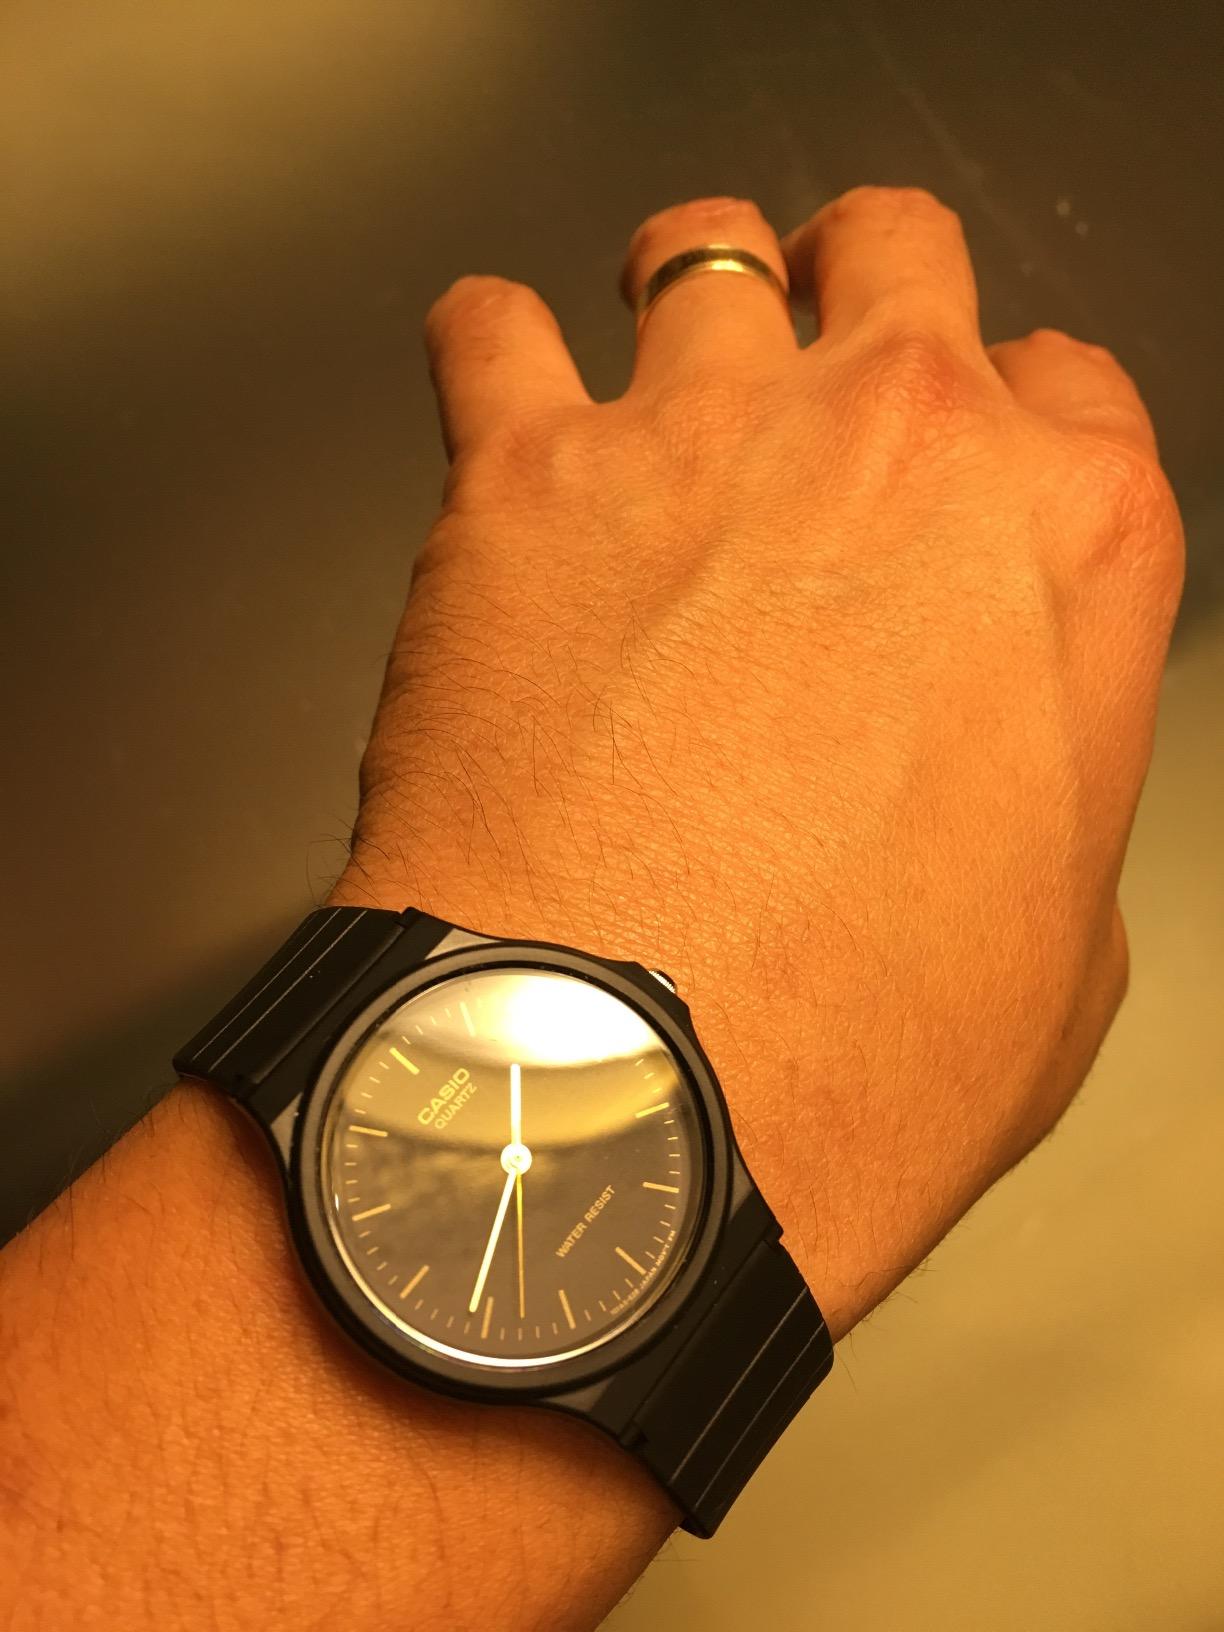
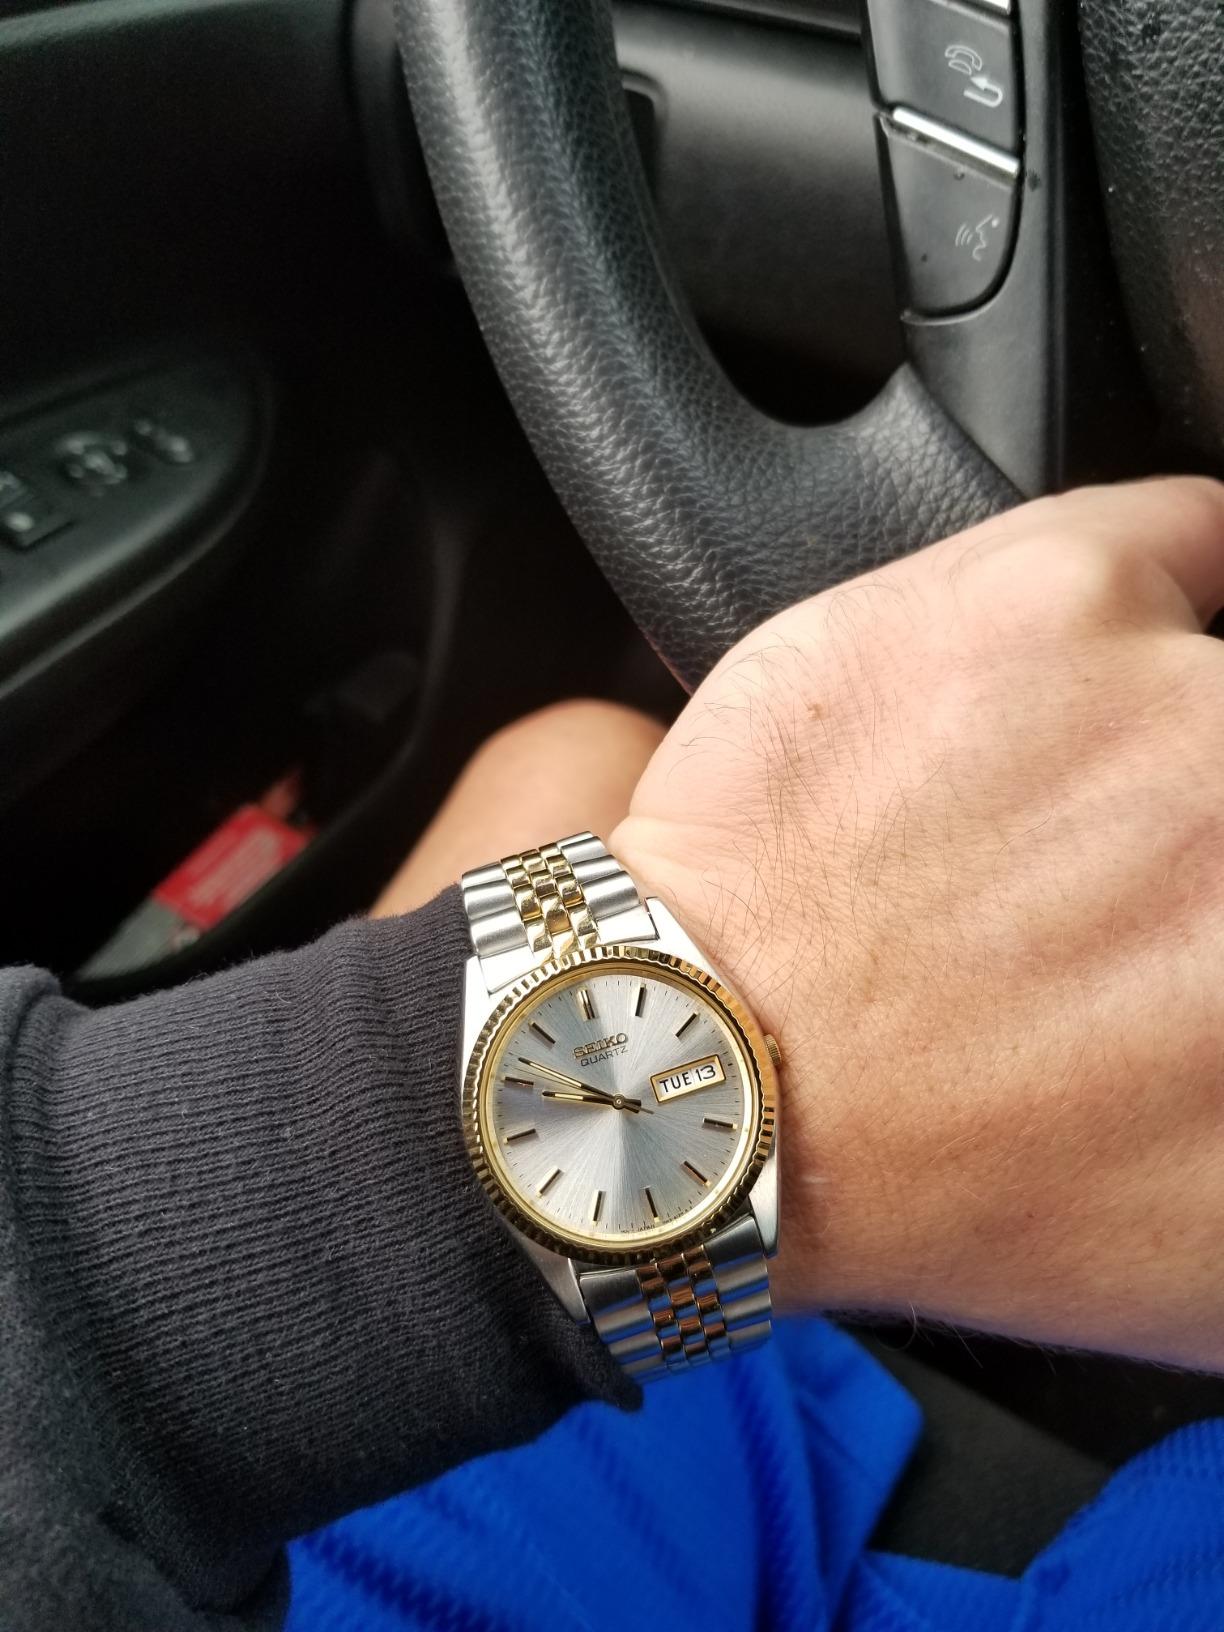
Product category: accessories_watch
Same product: no